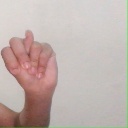
अक्षर: न